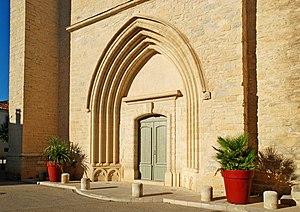
France - Gard - Église Saint-Saturnin de Calvisson
L'église Saint-Saturnin est une église gothique d'origine romane située à Calvisson, dans le département français du Gard en région Occitanie.